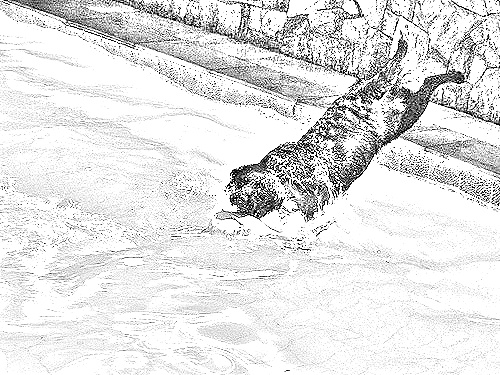
Portrait style: Sketch Portrait